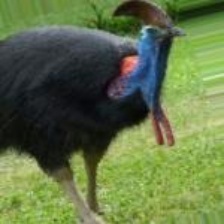
Species: CASSOWARY
Scientific name: CASUARIUS